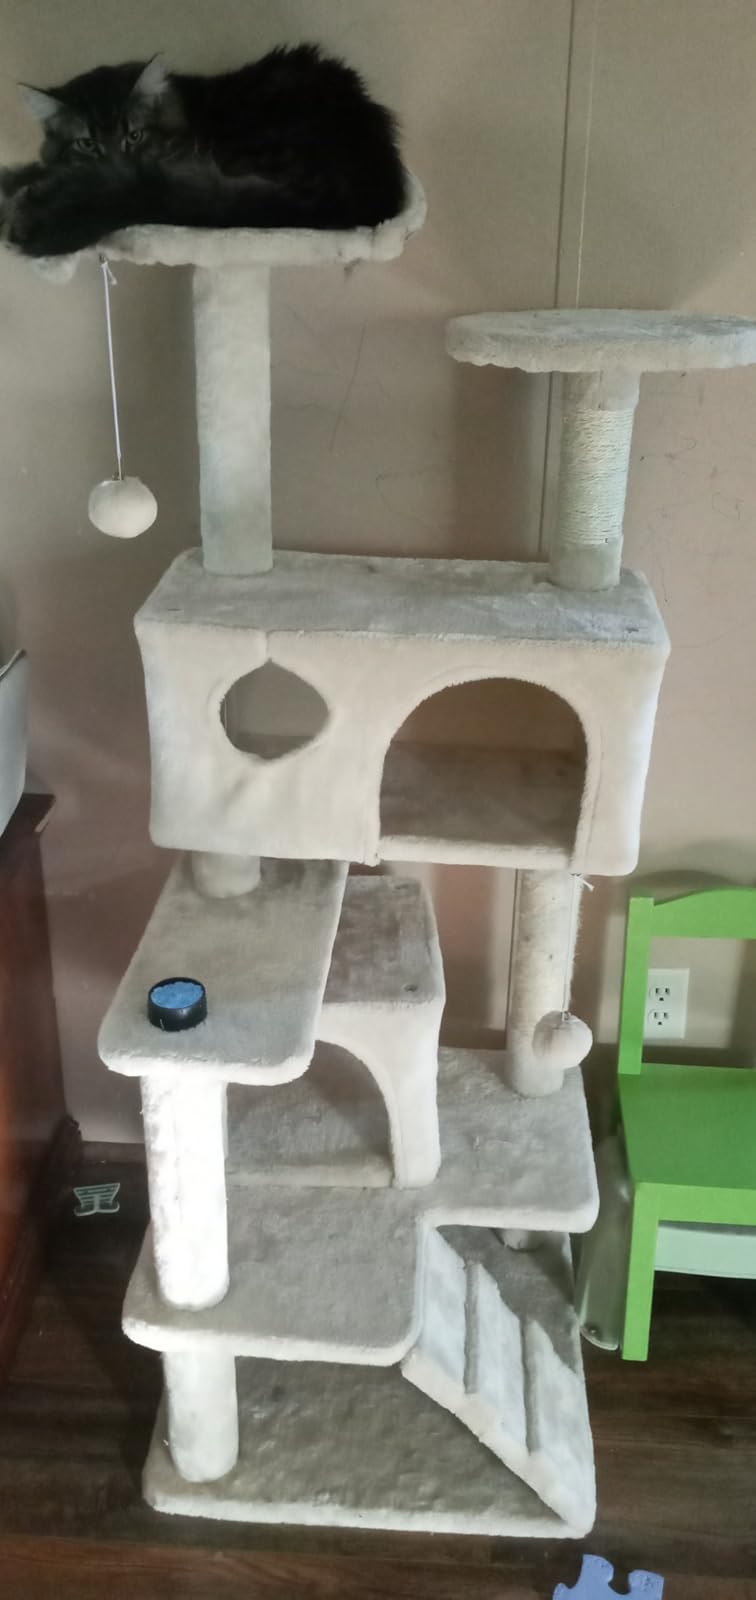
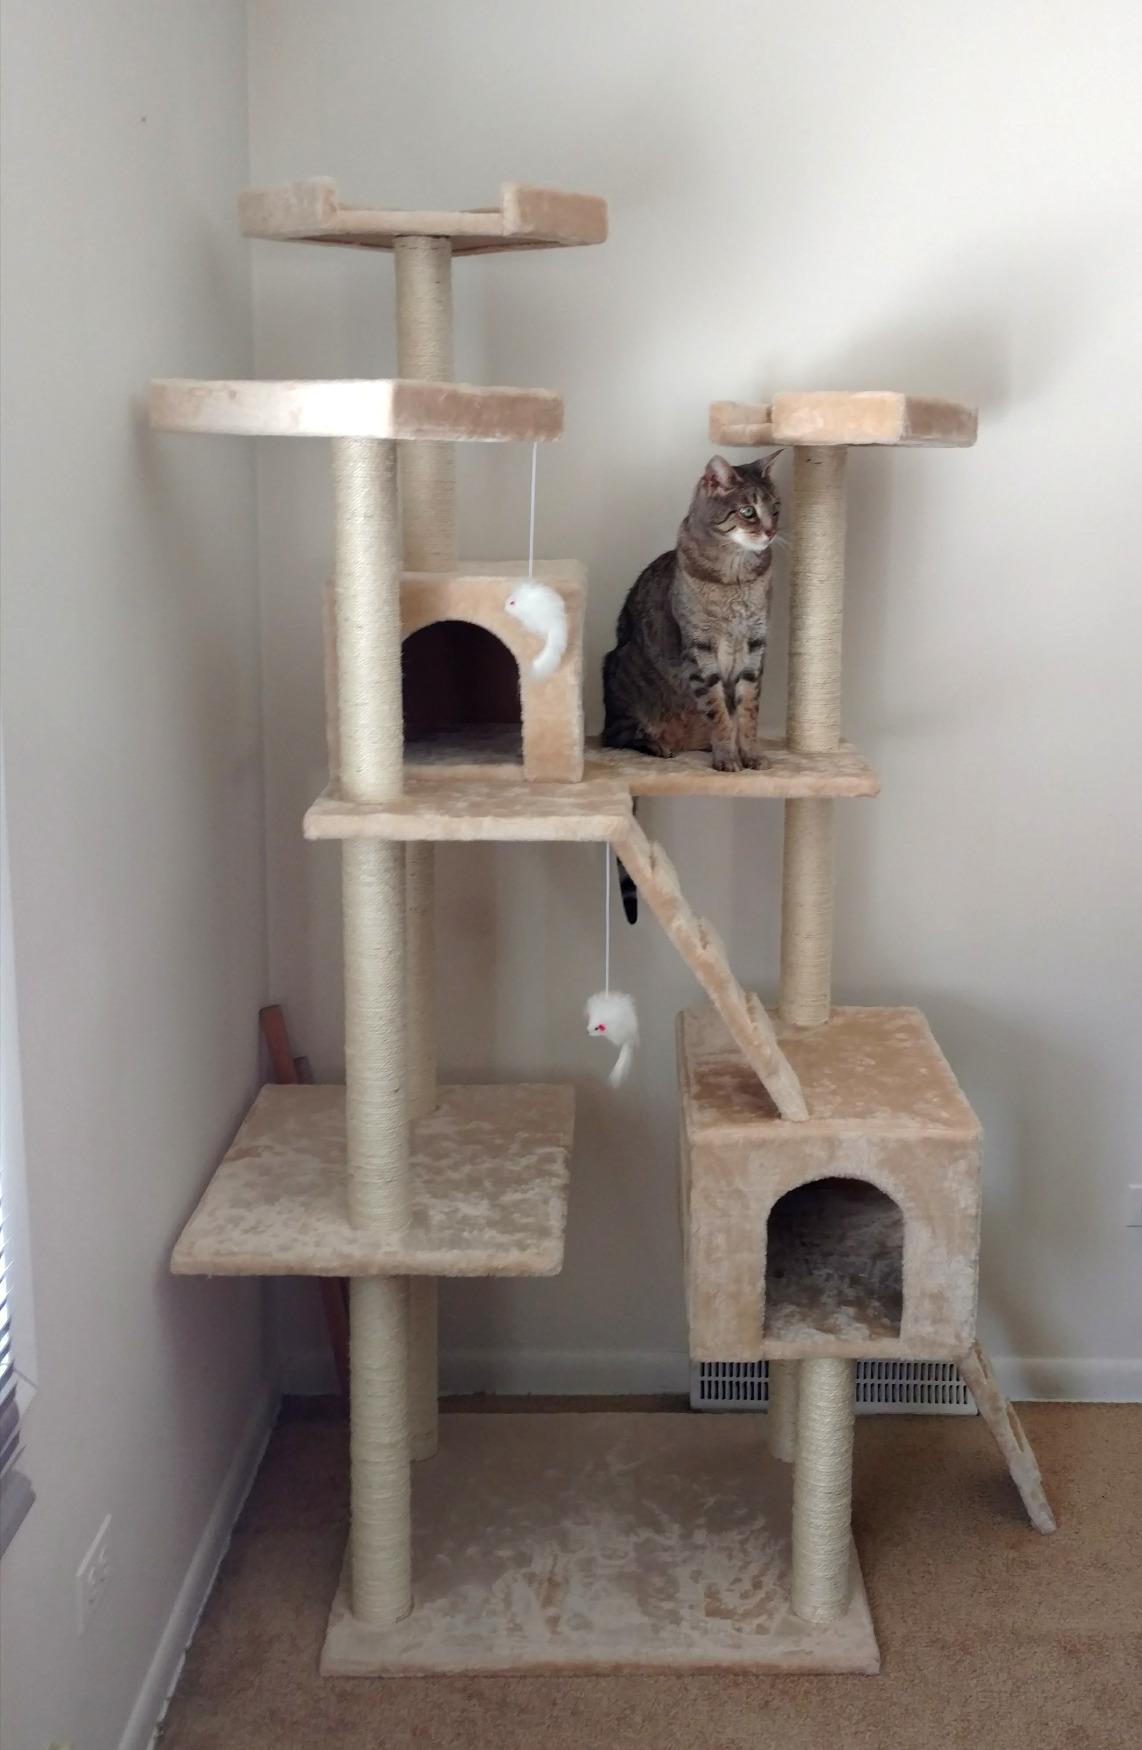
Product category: items_cat tree
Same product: no